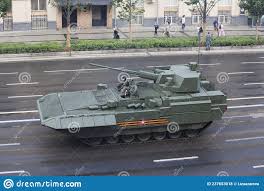
Label: BMP-T15